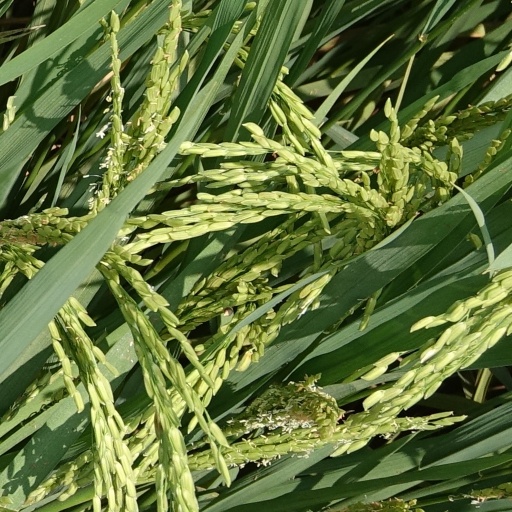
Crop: rice